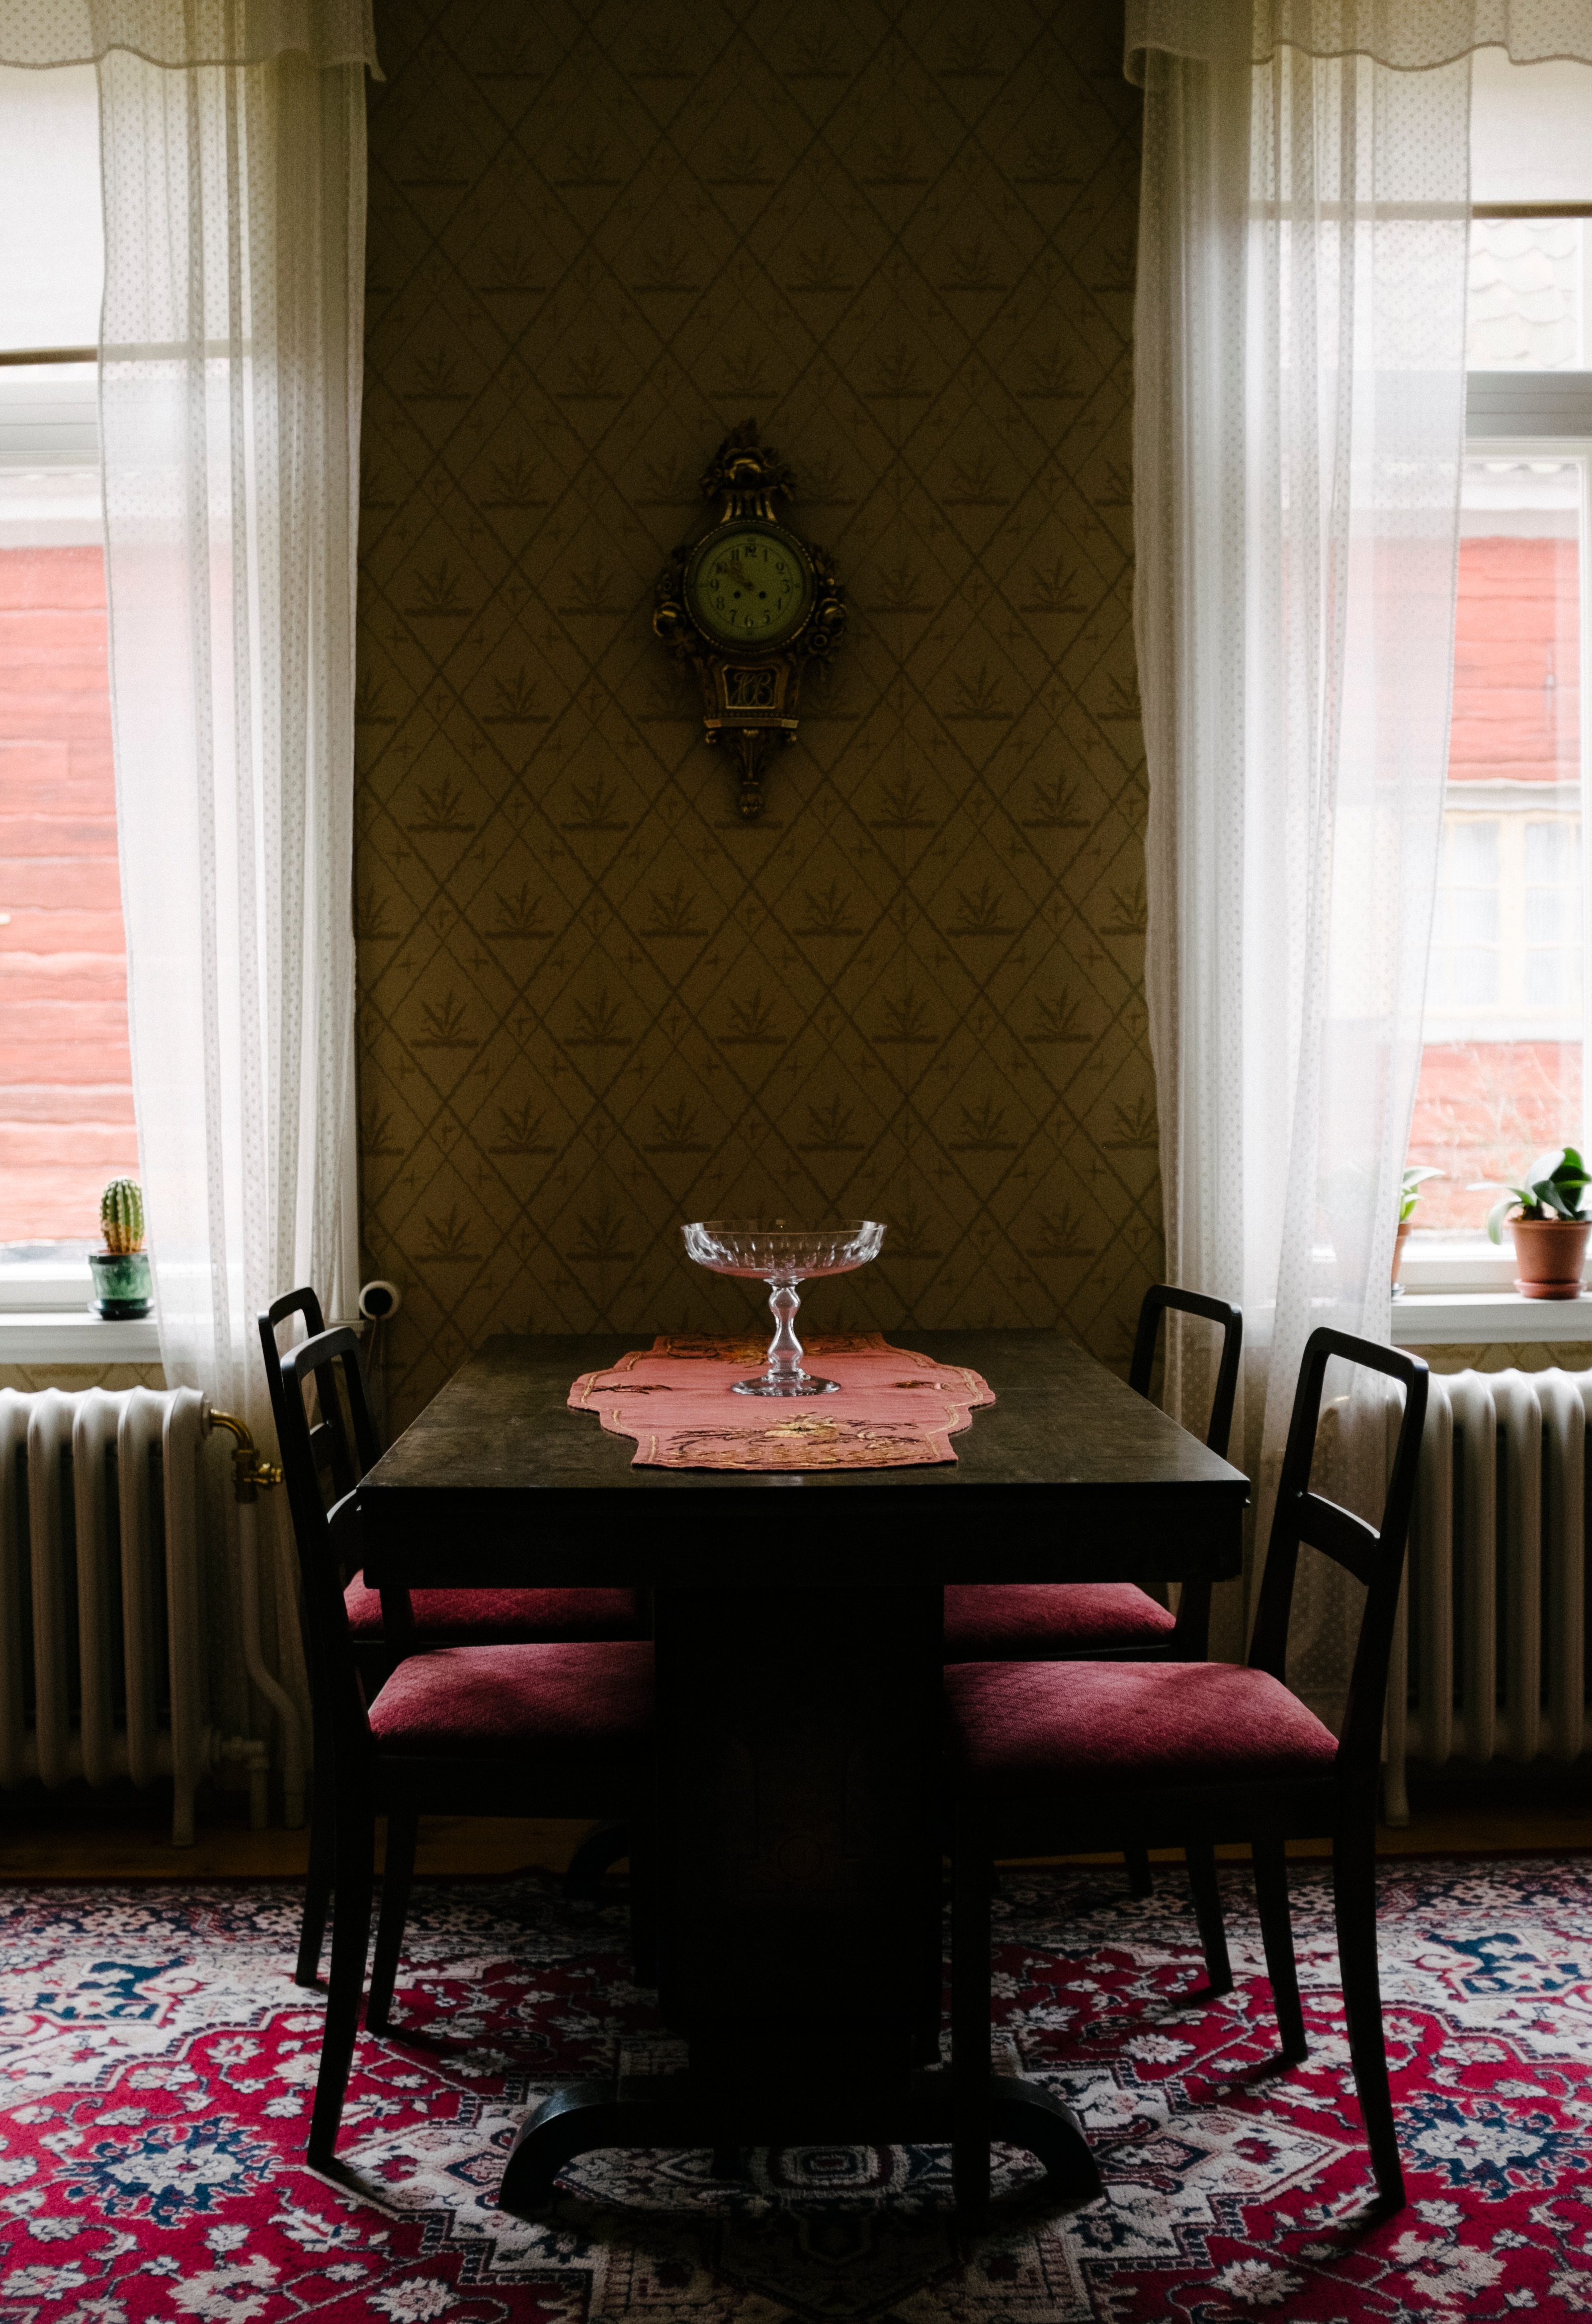
table, house, window, home, red, color, curtain, living room, room, interior design, design, dining room, window covering, window treatment